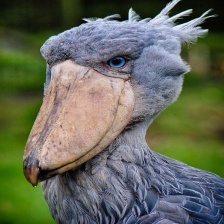
Species: SHOEBILL
Scientific name: BALAENICEPS REX